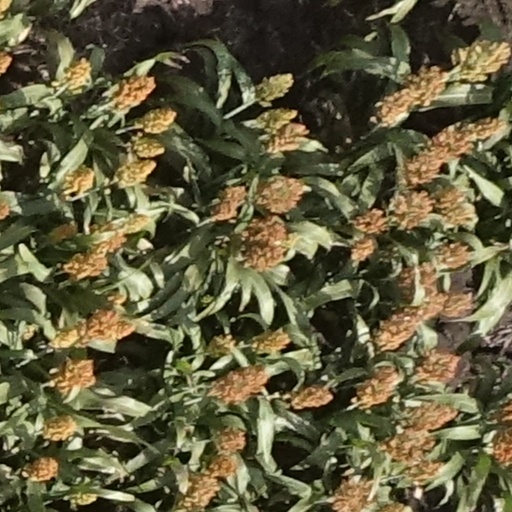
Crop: sorghum